S. Satyamurti

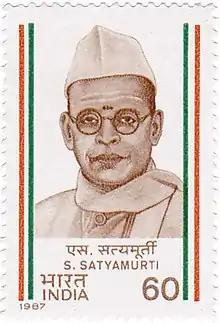
Satyamurti on a 1987 stamp of India

Satyamurti was instrumental in the setting up of the Music Academy of Madras. As President of the Faculty of Fine Arts, University of Madras, and the Chairman of the Board of Studies in Music, he was an active member of the Madras University Syndicate and was associated with the founding of the Annamalai University.